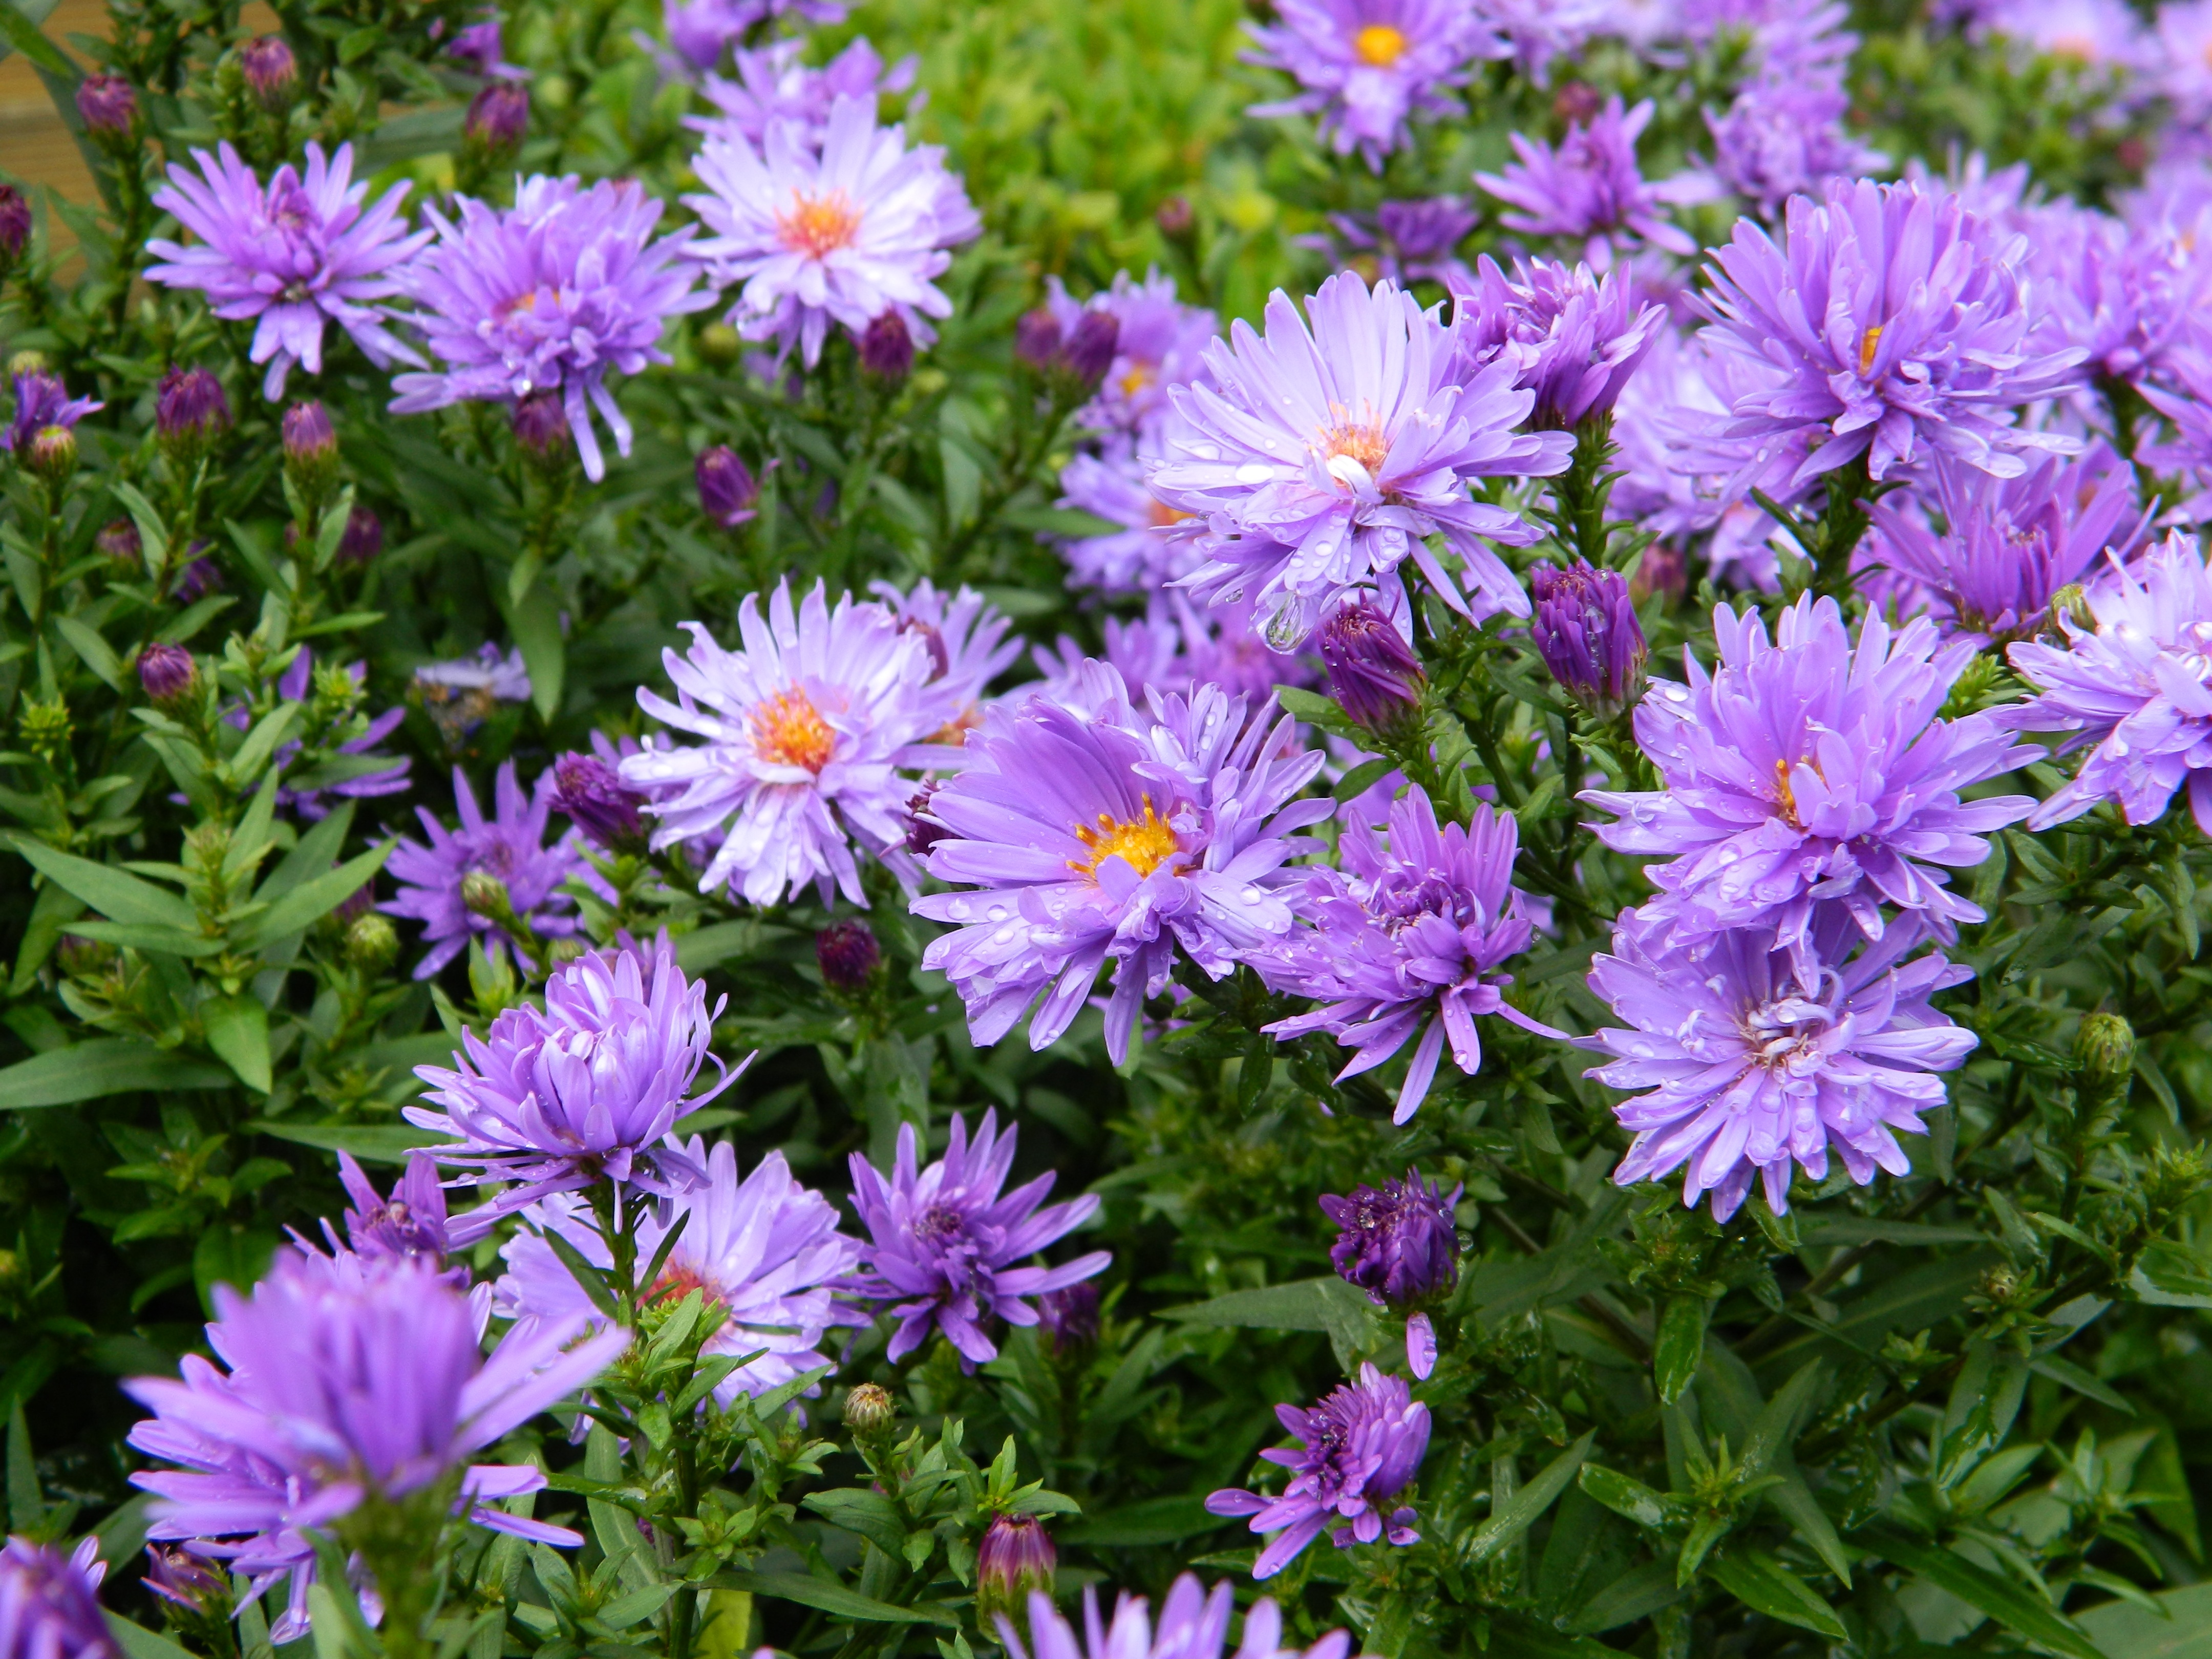
plant, flower, purple, herb, autumn, garden, wildflower, flowers, aster, asters, flowering plant, daisy family, annual plant, land plant, marguerite daisy, garden cosmos